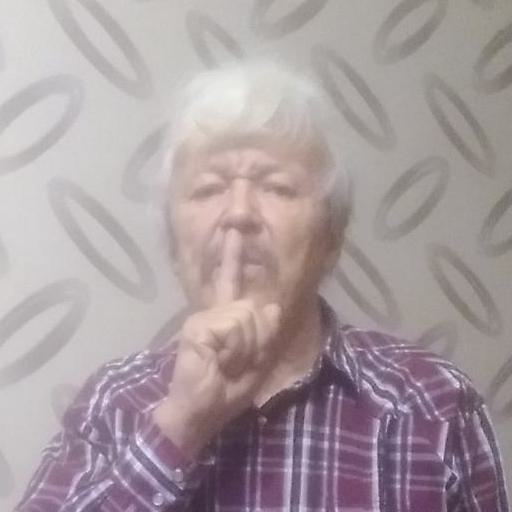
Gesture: mute